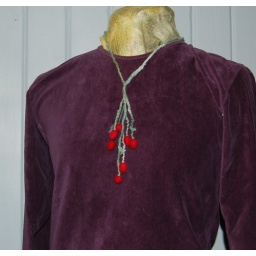
I saw in the woods below our house such delicate red berries on tiny stalks I had to felt them.